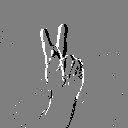
ASL letter: k